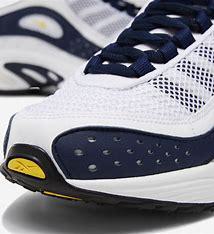
Brand: Reebok
Model: Daytona DMX Ii